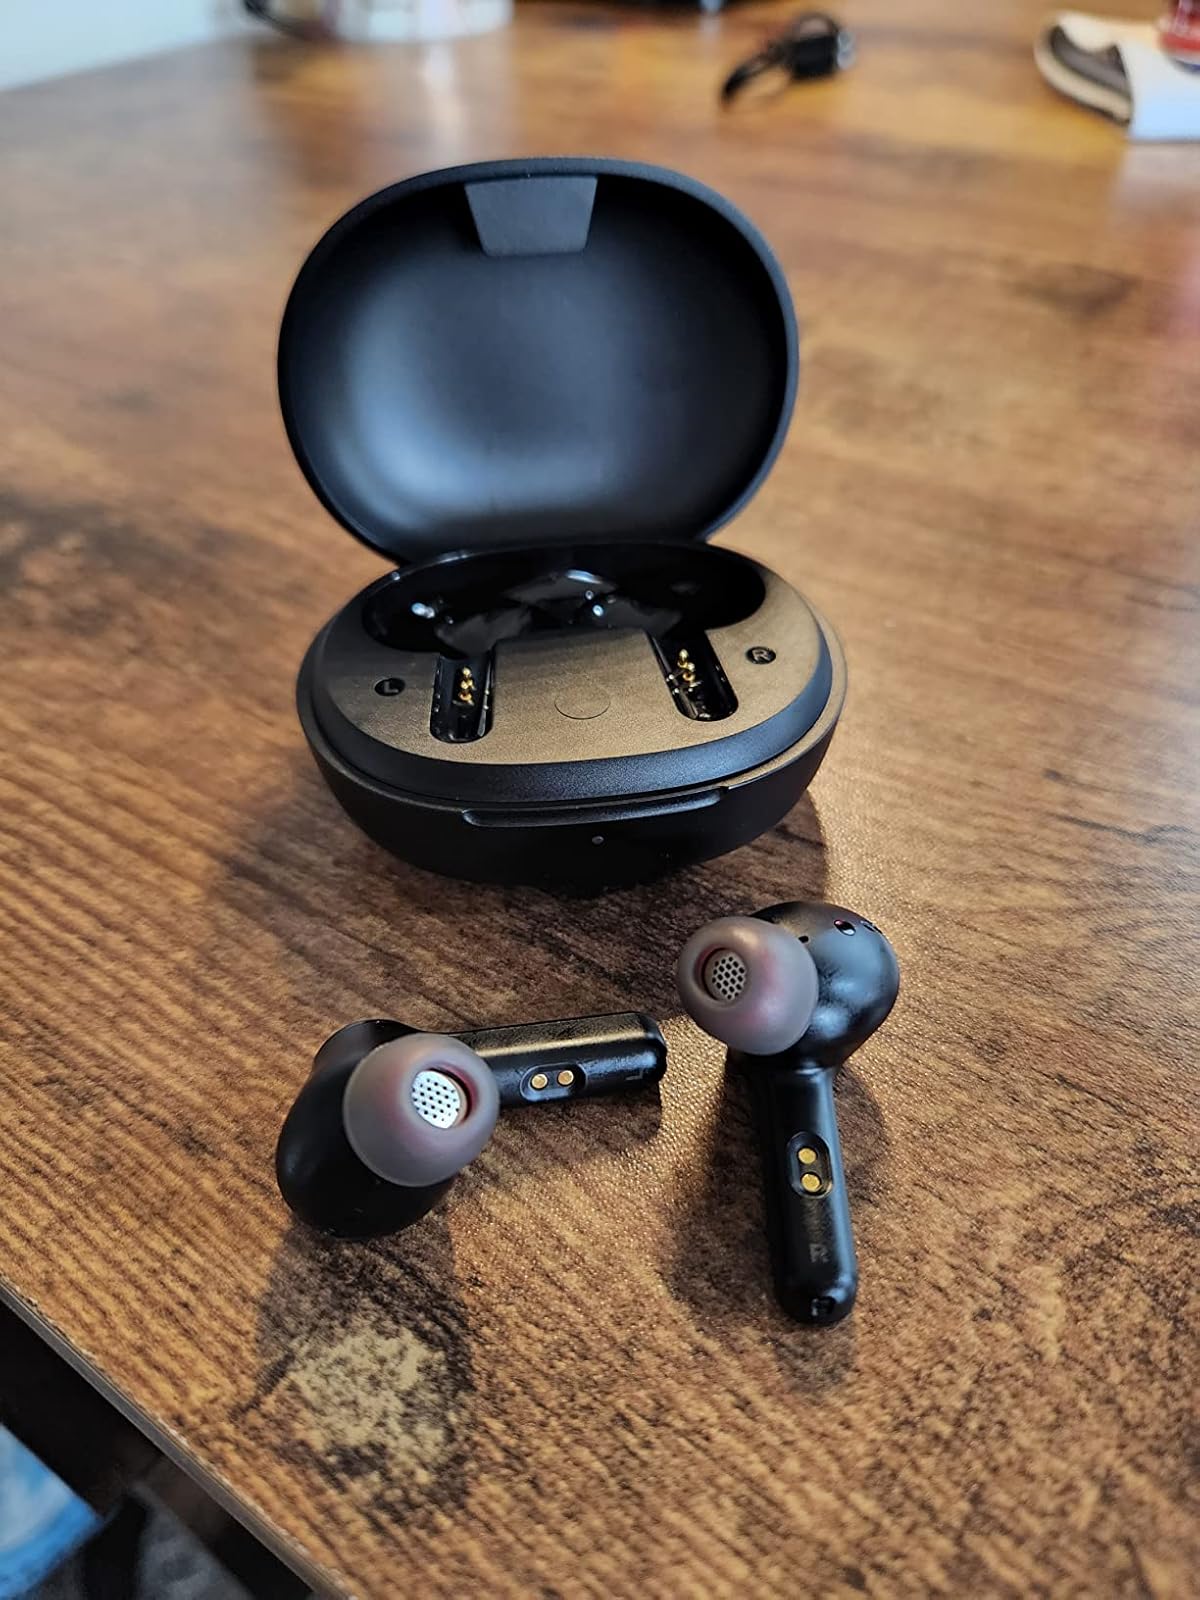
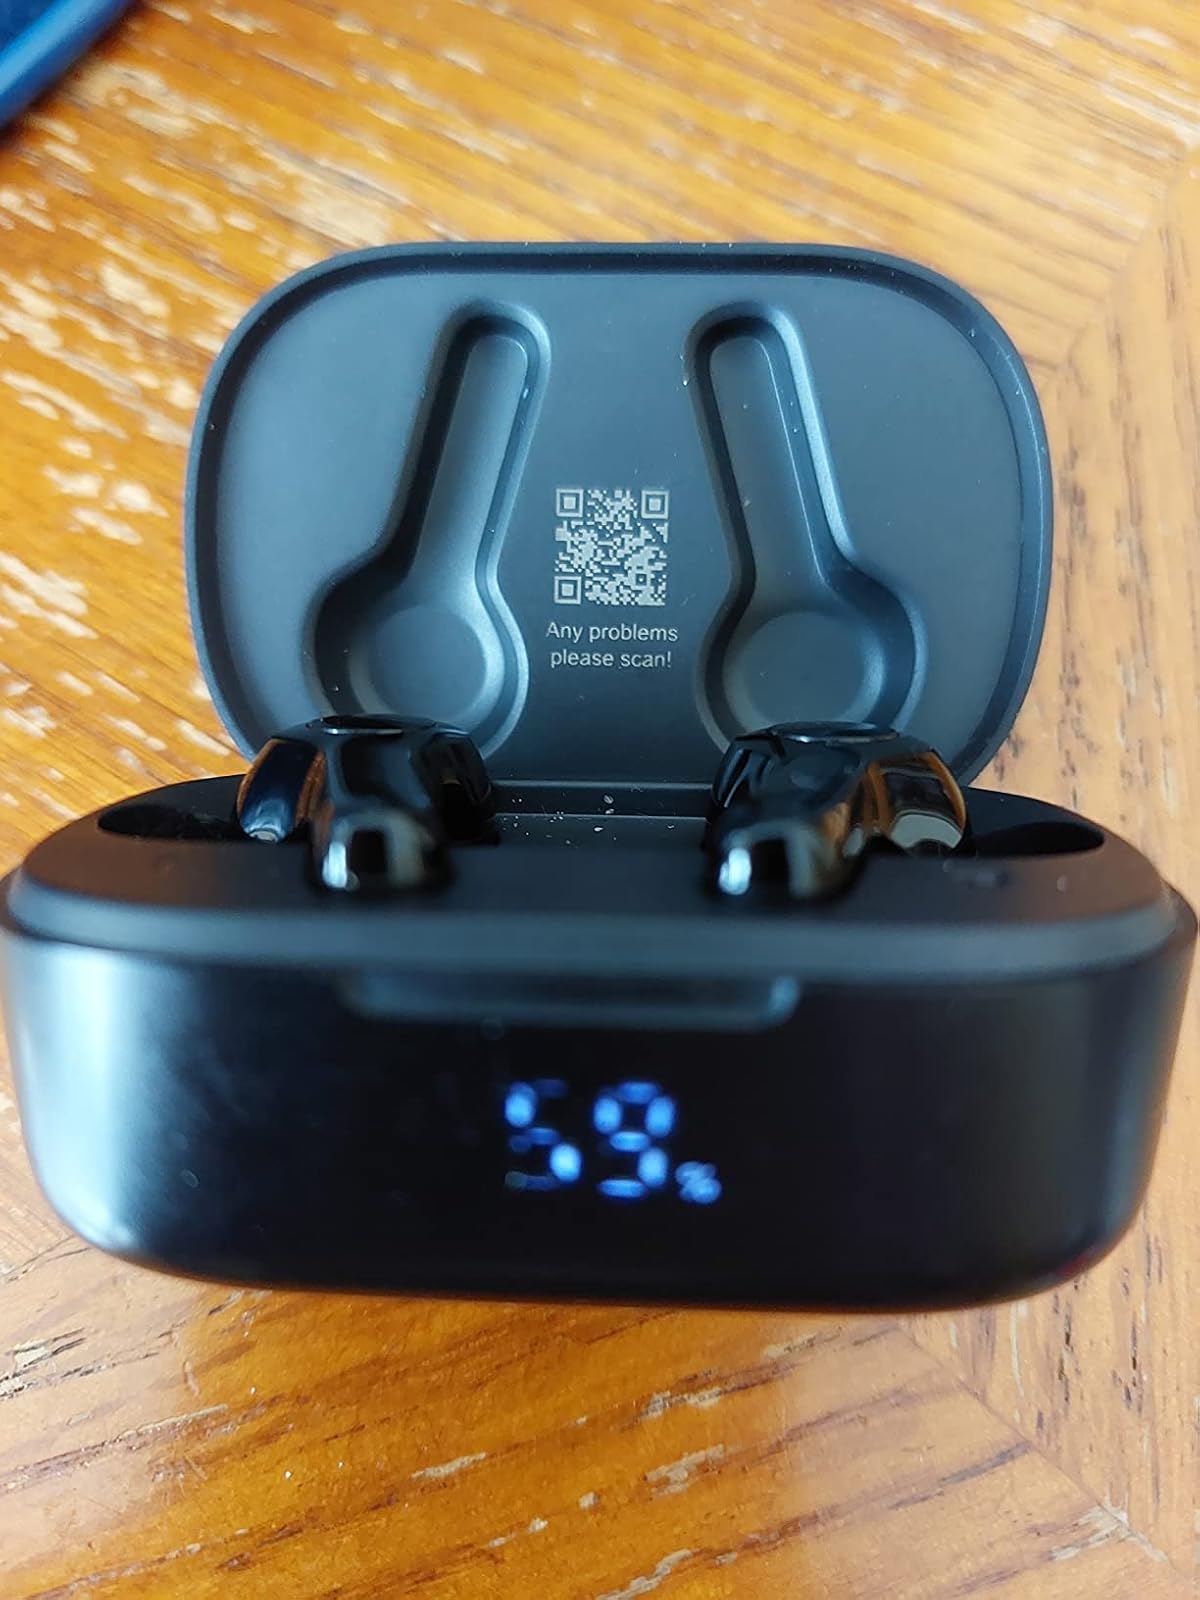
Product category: earbuds
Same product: no